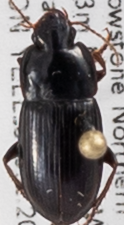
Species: Harpalus opacipennis
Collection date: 2018-07-26
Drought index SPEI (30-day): -1.348
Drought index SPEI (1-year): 1.834
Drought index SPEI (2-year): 1.01